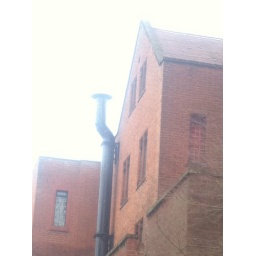
Queen Anne Square, Cardiff. Is where the roof ajoins the wall with no over hang.